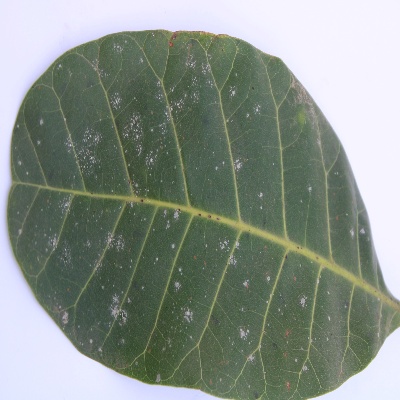
Crop: Cashew
Condition: red rust